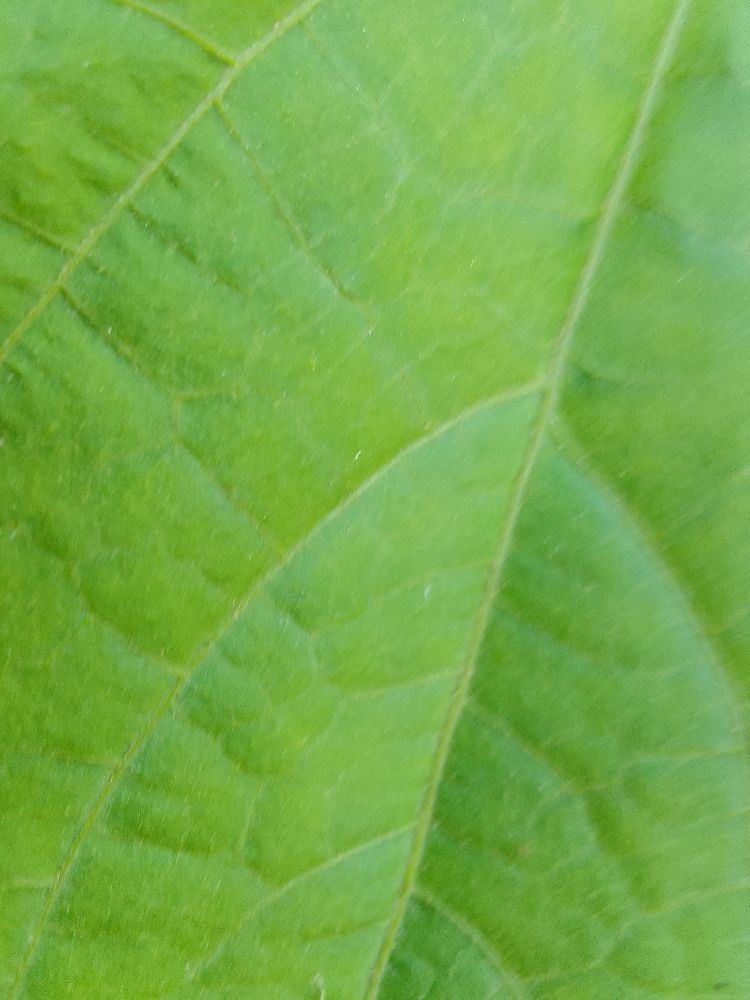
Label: healthy